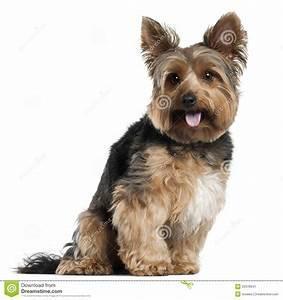
dog